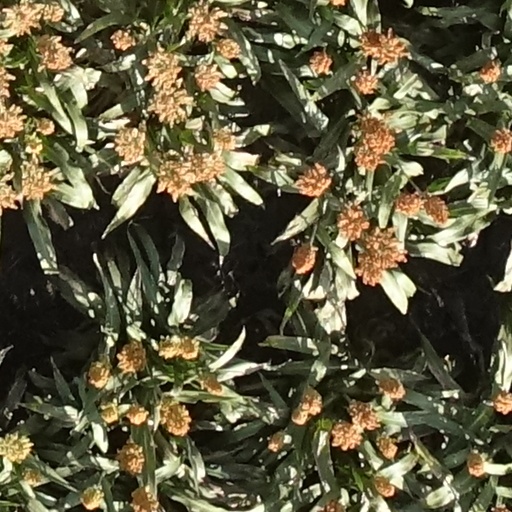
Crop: sorghum